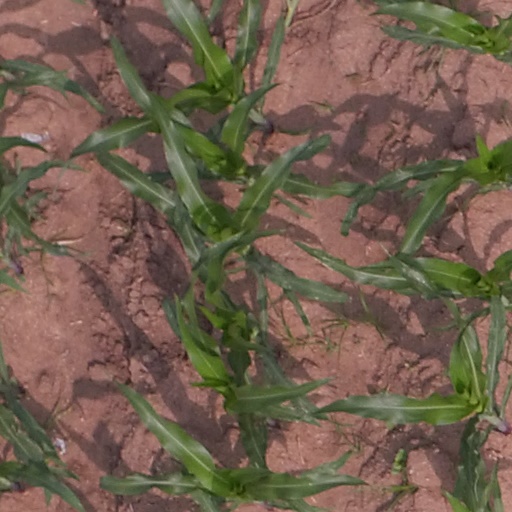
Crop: maize; corn